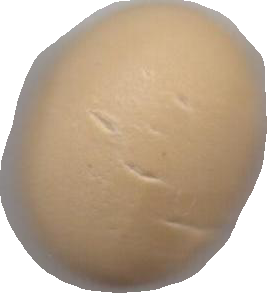
Variety: Grobogan